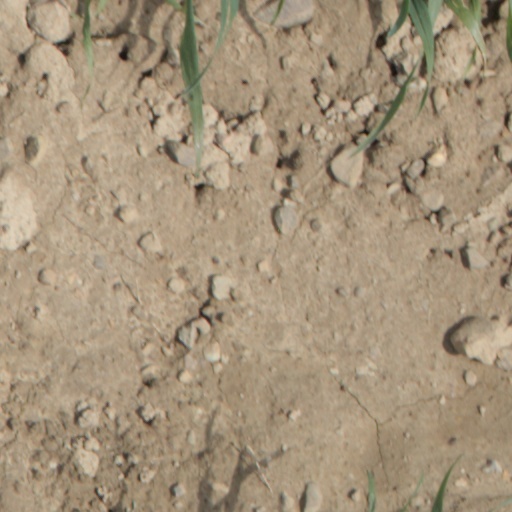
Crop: wheat